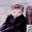
Label: boy